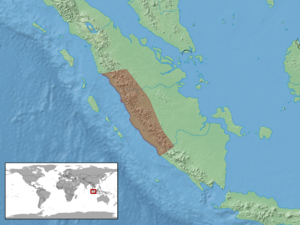
Calamaria alidae est une espèce de serpents de la famille des Colubridae.